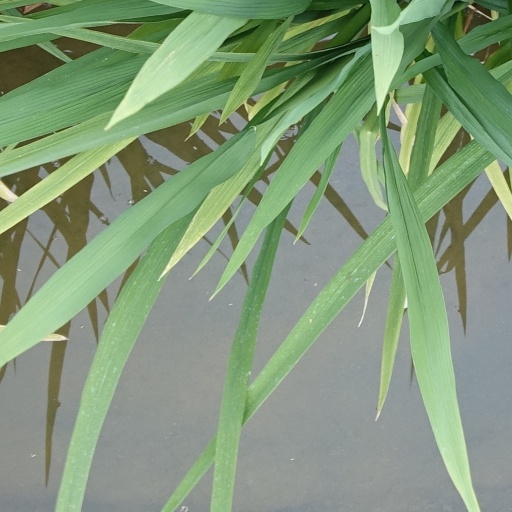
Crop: rice